John Black Aird

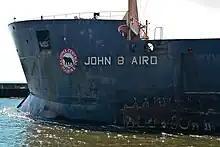
The "John B. Aird" in 2010

From 1964 to 1974, he was a Liberal party Senator. In 1971, he served as chairman of the Canada-United States Permanent Joint Board on Defence. From 1977 to 1985, he was Chancellor of Wilfrid Laurier University in Waterloo.